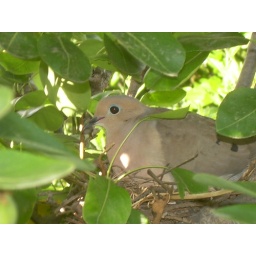
Bird nesting in a tree in my parents backyard, sitting very still.